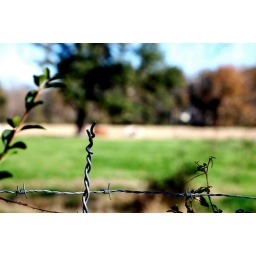
This is a pasture next to that barn picture in Ponchatoula, la